Missisquoi Bay

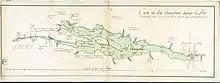
"Map of Lake Champlain from Fort Chambly seen over Fort St Frederic, in New France". Cadastral map showing concessions and seigneuries on the lake following the boundary of 1739; indication of the course of water and rapids. This card identifies the "Michiscouy Bay" and the lordships bordering the bay, including that of Mr de Lusignan.

Champlain, first governor of New France, was the first European to visit the region. The name has an Abenaki origin, meaning "a lot of waterfowl" but other meanings are also thought possible. It appears officially in the eighteenth century in the concession document made on April 6, 1733 to Paul-Louis de Lusignan Dazemard as the "Missiskouy Bay". The spelling has changed several times. In 1855, when changes to electoral counties of Lower Canada into electoral districts, the Legislature finally adopts the form "Missisquoi" to designate the county and the region.